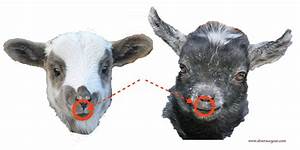
Label: sheep